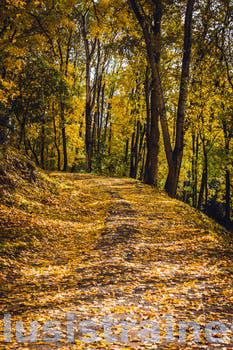
Label: Watermark